Blufr

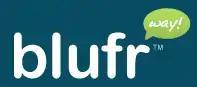
blufr logo

Blufr was an online trivia game launched on July 2, 2006. It was later made defunct.